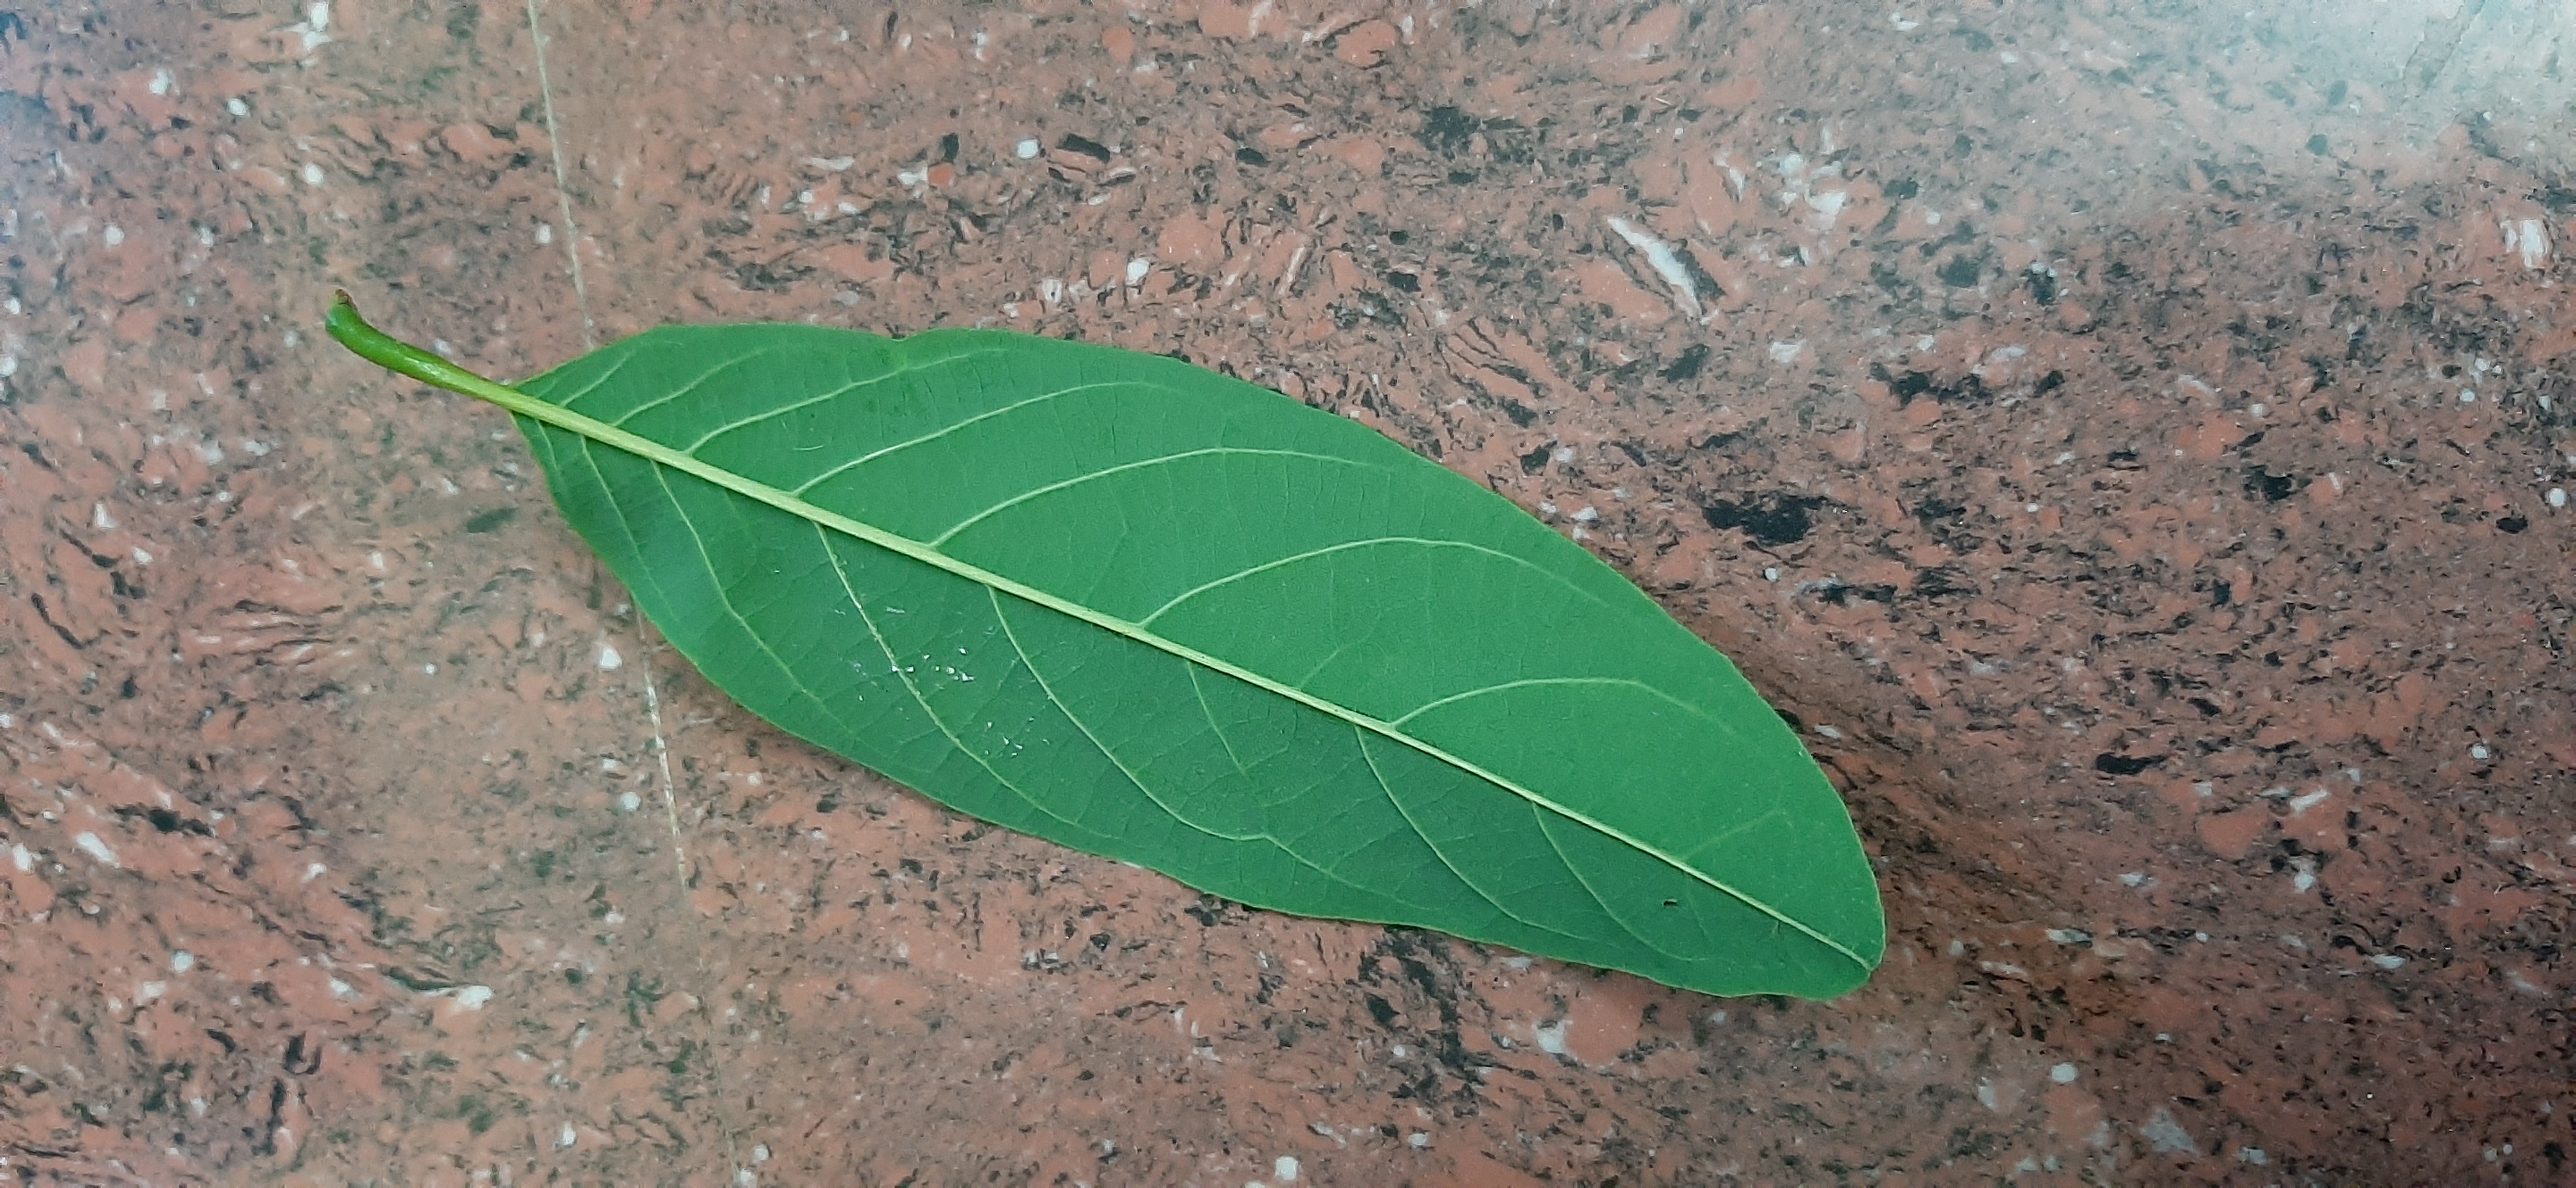
Plant: Seethapala